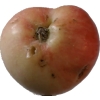
Label: Apple 10